Answer in natural language. Is DeskLamp behind Doorway? Choose between the following options: no or yes
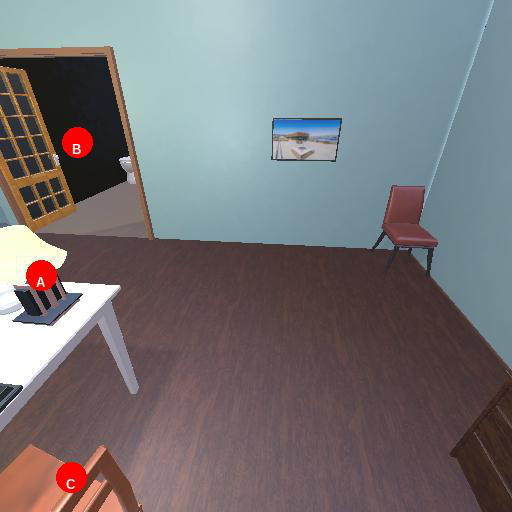
<answer>no</answer>